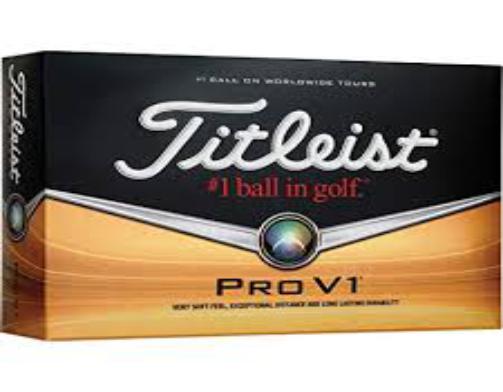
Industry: Sports